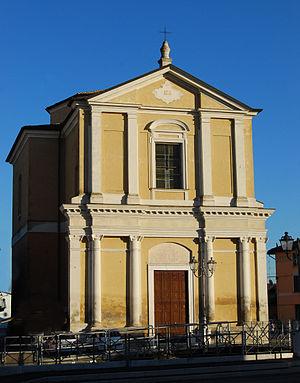
Isorella est une commune italienne de la province de Brescia dans la région Lombardie en Italie.